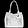
Label: Bag